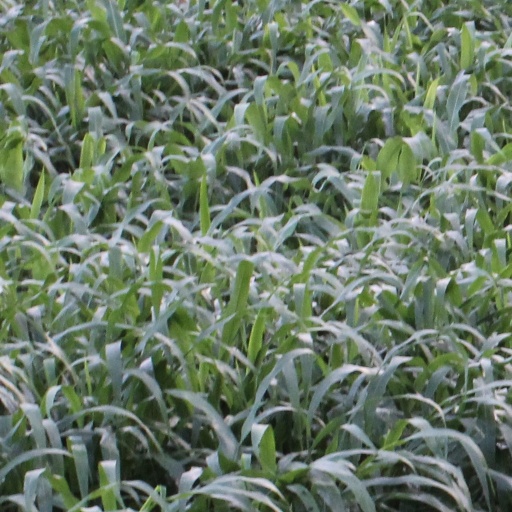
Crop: sorghum